Love Not Money

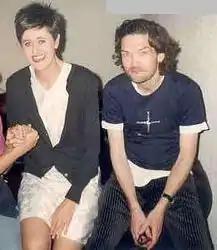
a young woman and man are seated next to each other.

Reviewing the 2012 reissue, Jess Harvell of "Pitchfork" called "Love Not Money" "a near-total reinvention [of Everything but the Girl] and a complete stylistic mish-mash". She said its guitars are covered with "about nine pounds of agreeably dated glitz" and compared their sound with that of Icicle Works' music. Harvell also said, "it's the most soporific and studiously 'serious' album EBTG ever made, and parts of it are a real drag"; that the title track "Love Not Money" "plays the dreaminess of 80s soft-focus indie against the stark [political] reality that so much 80s pop was rushing to avoid"; and called "Sean" and its tin flute instrumentation "Celtic kitsch" that is "so ham-fisted you'll cringe".